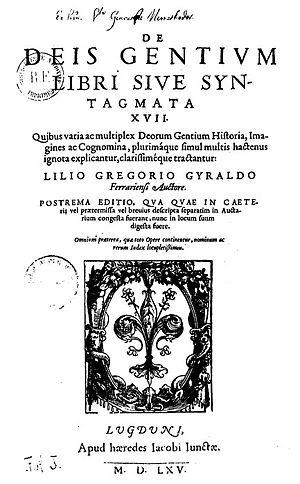
Lilio Gregorio Giraldi, né à Ferrare le 13 juillet 1479, mort dans la même ville en février 1552, est un humaniste italien de la Renaissance, tenu pour l'un des hommes les plus érudits de son temps.